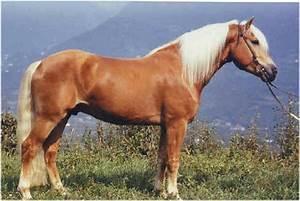
horse